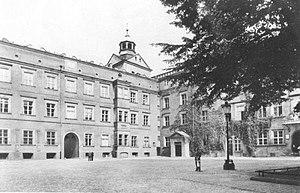
Jean-Frédéric de Poméranie il fut d'abord administrateur de l'évêché luthérien de Cammin de 1556 à 1574 puis duc duc de Poméranie de 1560 à 1600. Nommé évêque dès 1556 et héritier du duché en 1560, il demeure sous la tutelle de son grand-oncle Barnim IX (XI) jusqu'à ce qu'il exerce lui-même ses fonctions en 1567.